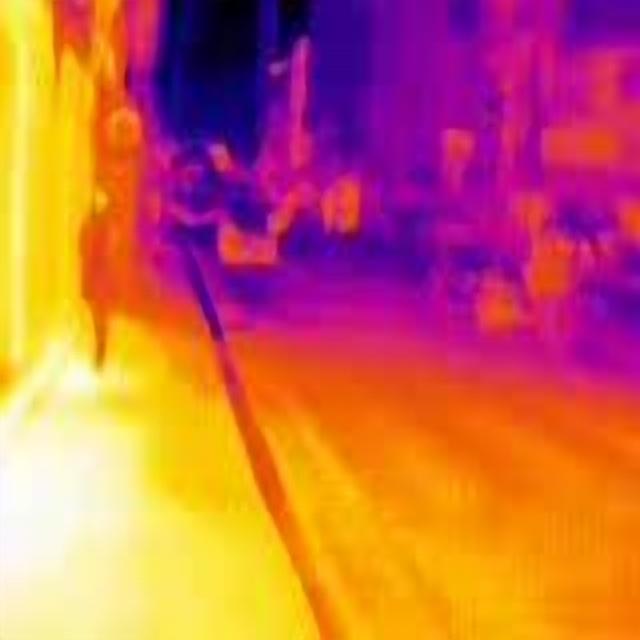
Detected objects:
label: person